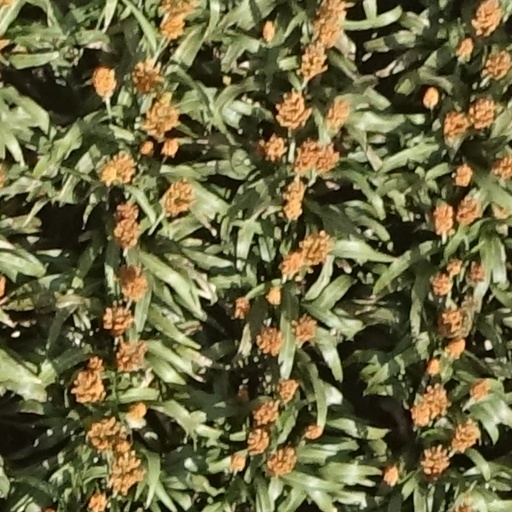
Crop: sorghum